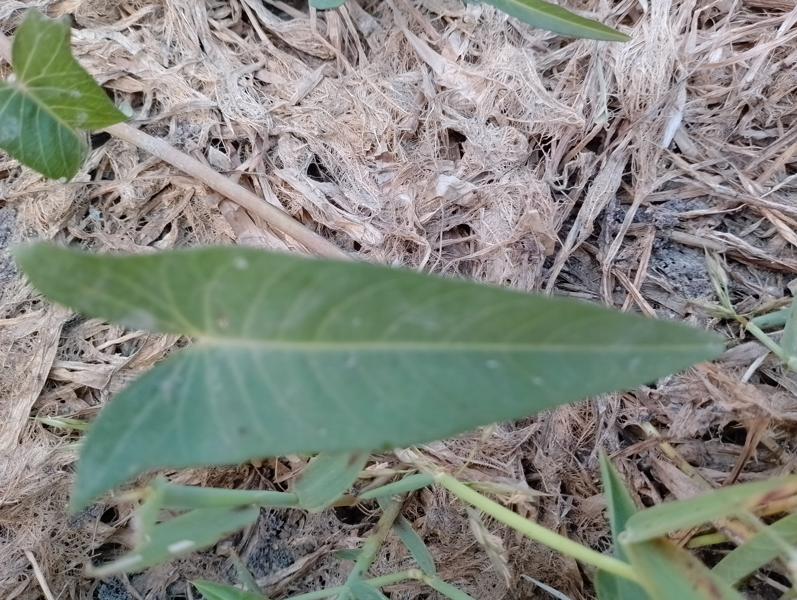
Weed species: Ipomoea aquatic